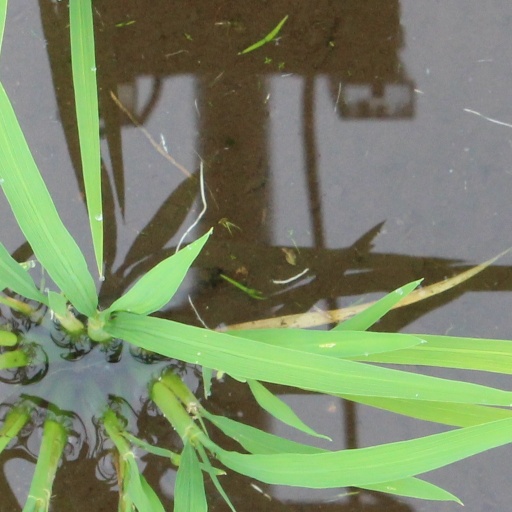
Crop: rice